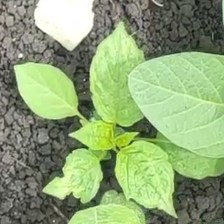
Weed species: Lamber_Quarter_plant(Chenopodium )